For Love of Evil

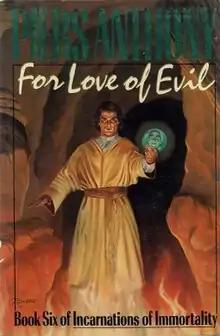
First edition

For Love of Evil is a fantasy novel by Piers Anthony. It is the sixth of eight books in the "Incarnations of Immortality" series.